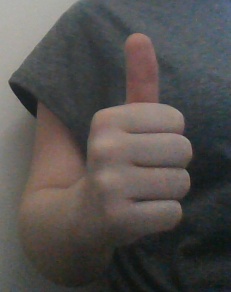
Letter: aleff